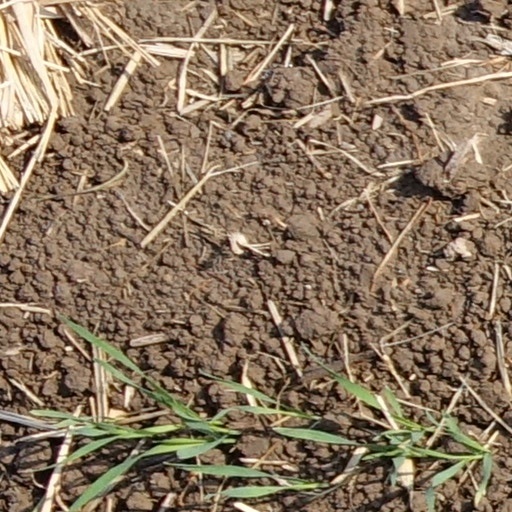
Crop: wheat